Brilliant (diamond cut)

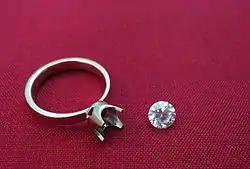
Solitary ring and diamond before mounting

The relationship between the crown angle and the pavilion angle has the greatest effect on the look of the diamond. A slightly steep pavilion angle can sometimes be complemented by a shallower crown angle and "vice versa".